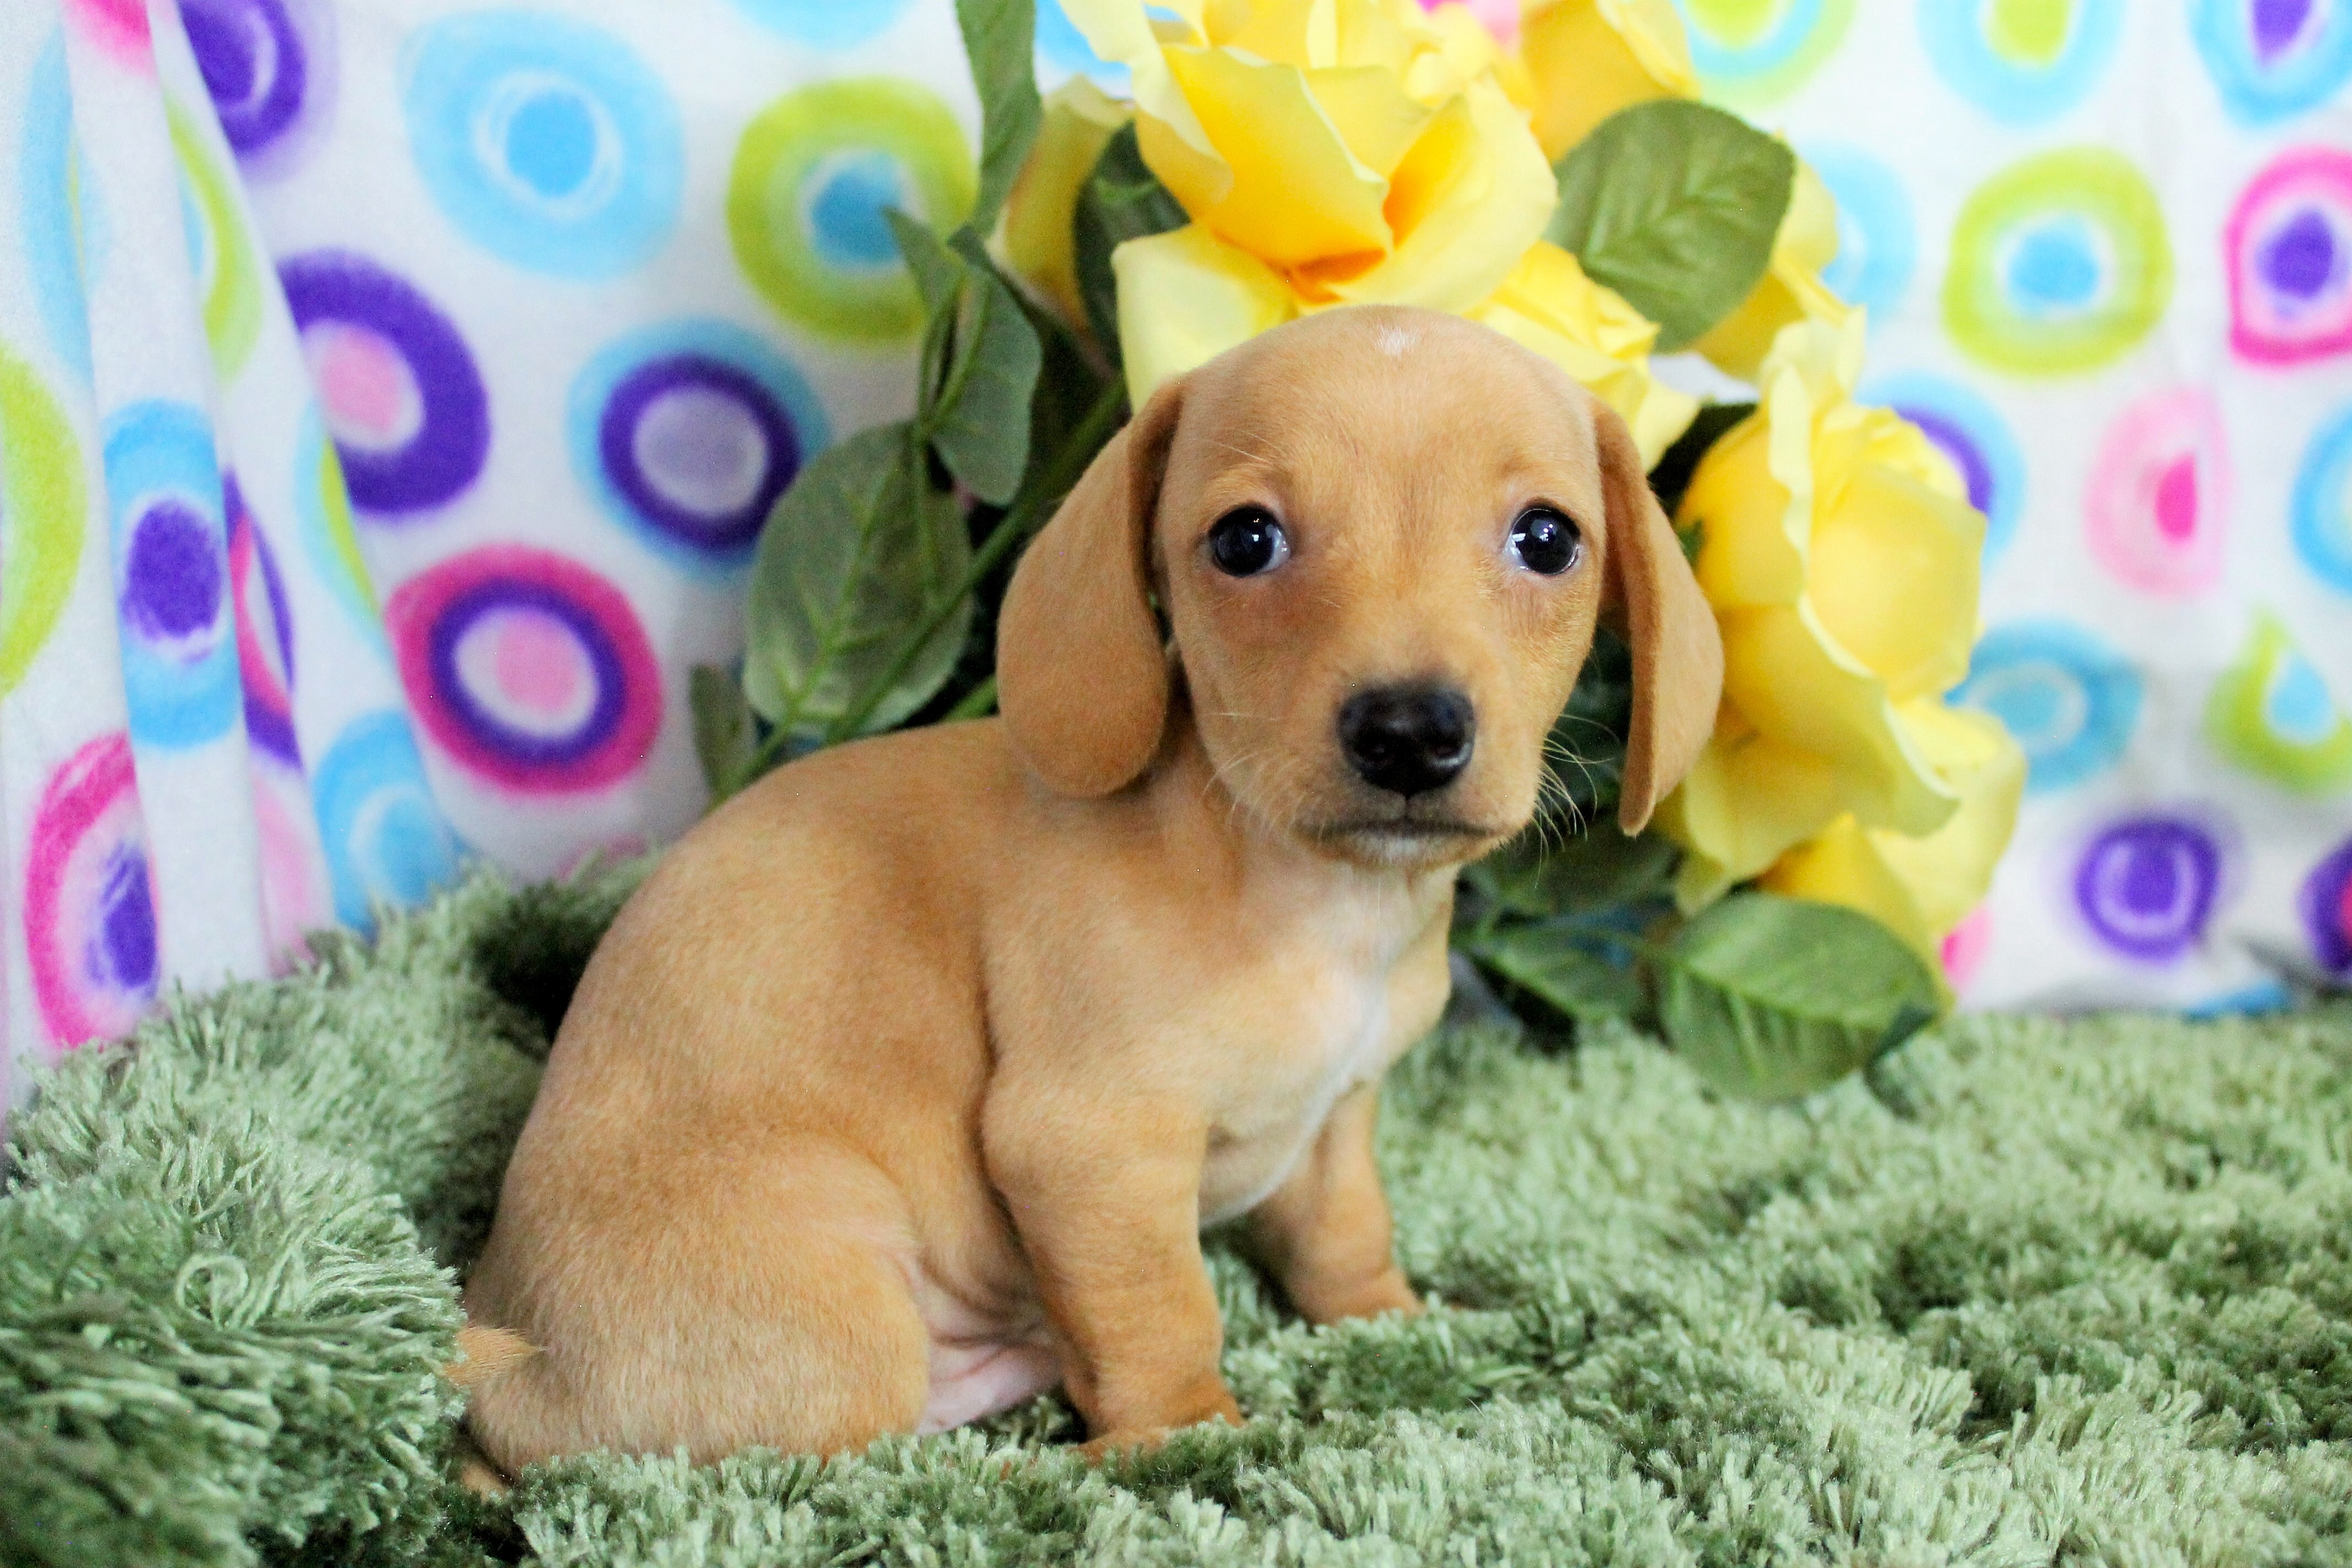
puppy, dog, cute, mammal, hound, vertebrate, dog breed, dachshund, purebred, dog like mammal, carnivoran, dog crossbreeds